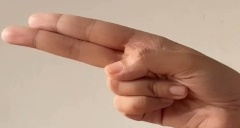
ASL sign: H